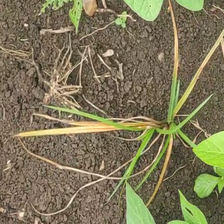
Weed species: Lavhala_(Cyperus_Rotundus)